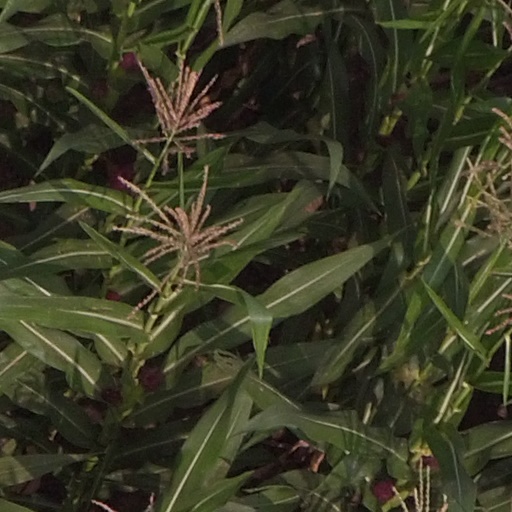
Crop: maize; corn